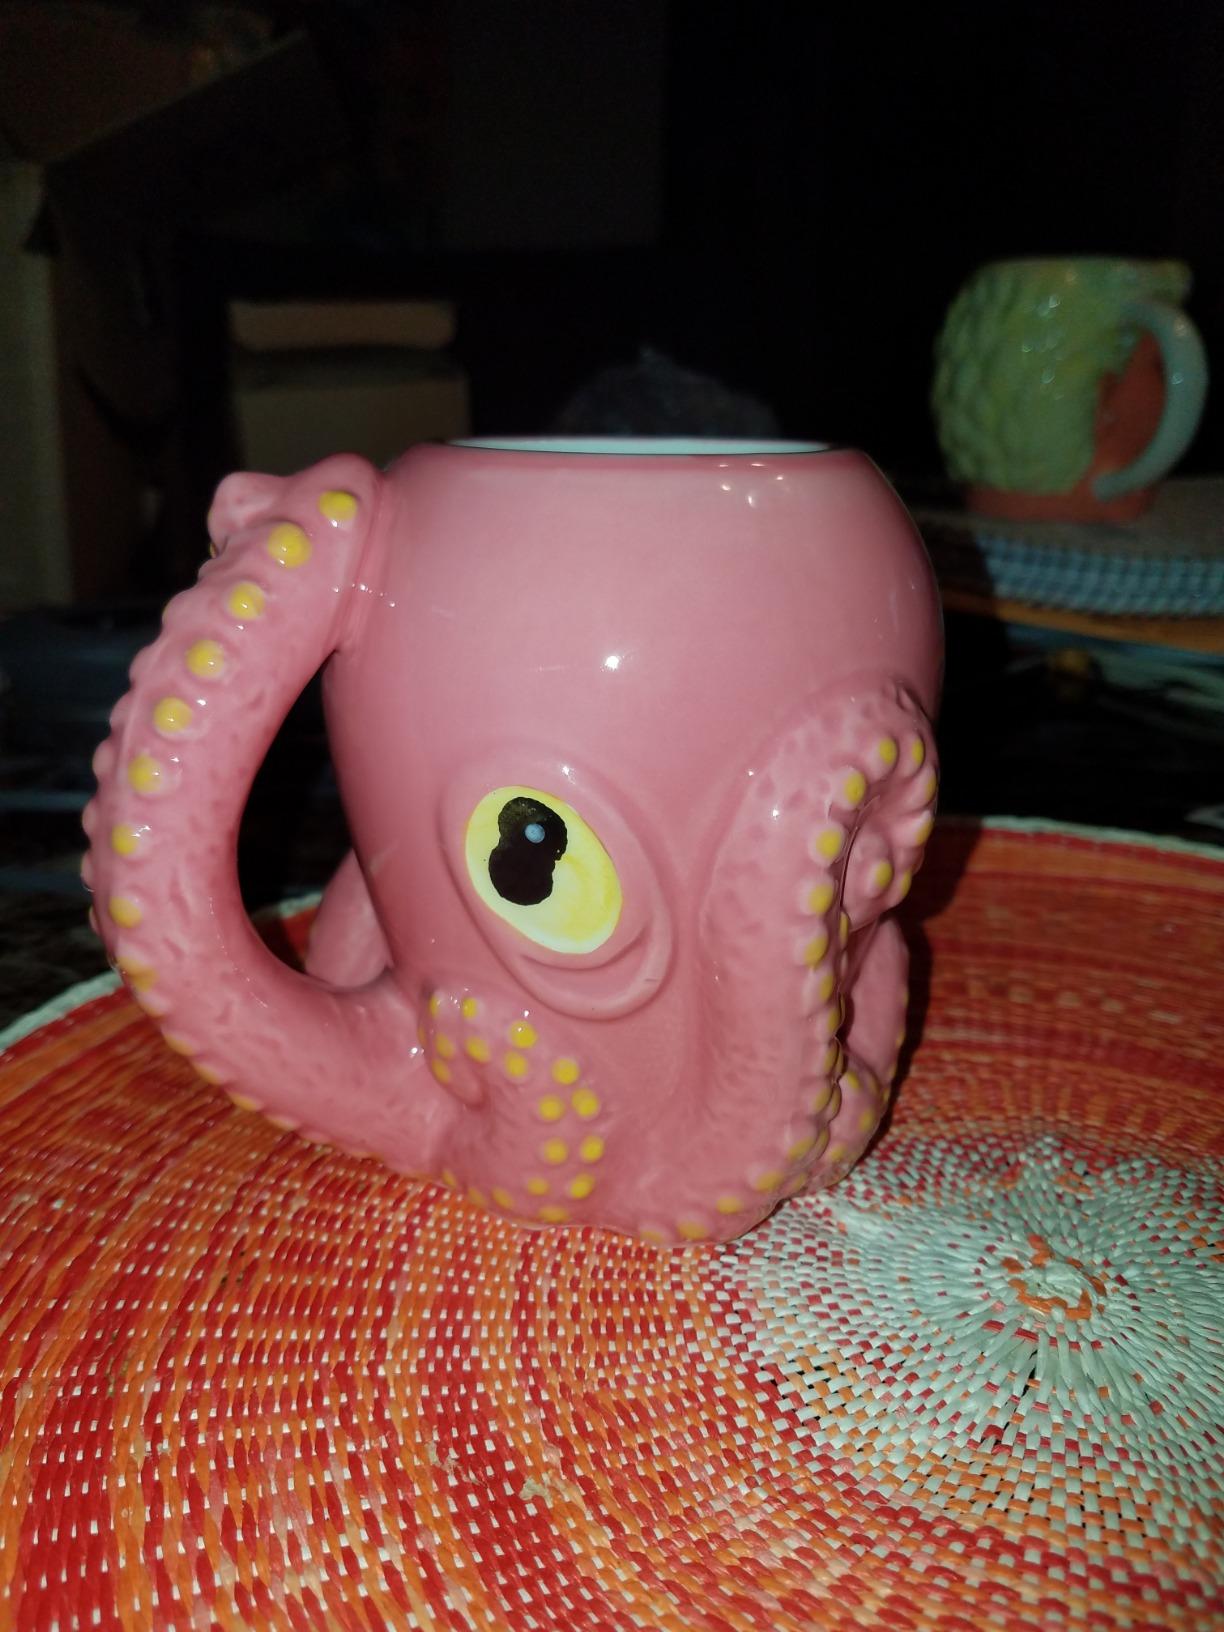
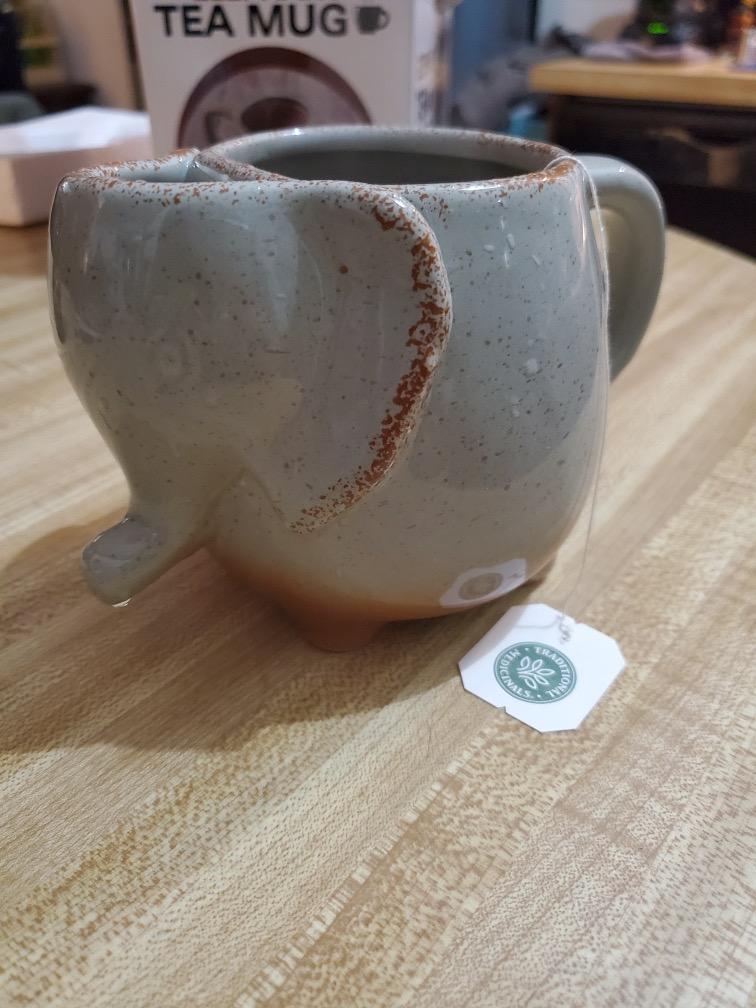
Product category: items_mug
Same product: no